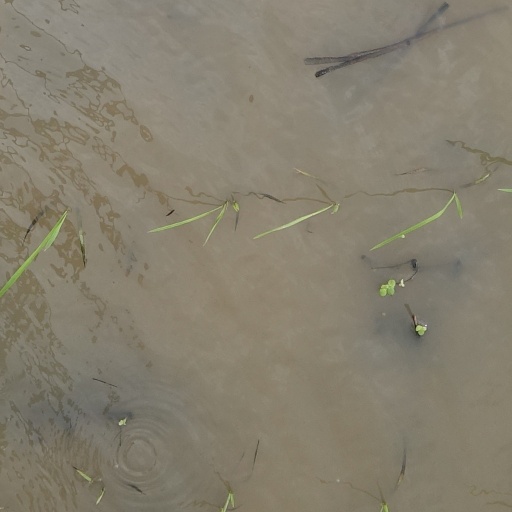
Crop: rice